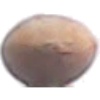
Label: hazelnut